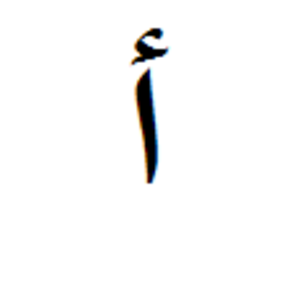
Alif / Lydværdi og omskrift
Alif med hamza derover = /a/ eller /u/
Alif eller ا er det første bogstav i det arabiske alfabet. Det kommer fra bogstavet alef i det fønikiske alfabet og dermed beslægted med latinsk A, græsk Alfa og hebræsk Alef. Arabisk alif er tilknyttet talværdien 1.